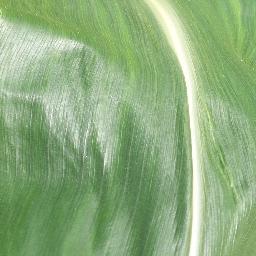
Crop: corn
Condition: (maize)_healthy